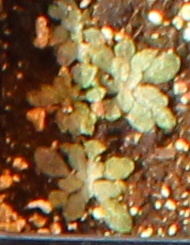
Label: Horseweed